Jay Lovestone

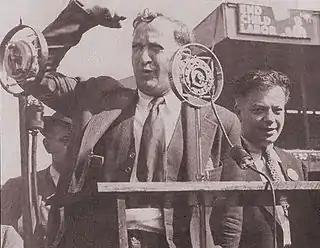
Jay Lovestone with David Dubinsky speaking at a union rally in the 1930s

His first foray into what would become the American Communist movement began in February 1919, when the left wing elements in the Socialist Party of New York began to organize themselves as a separate faction. Lovestone was on the original organizing committee, the Committee of 15, with Wolfe, John Reed and Benjamin Gitlow. That June he attended the National Conference of the Left Wing.